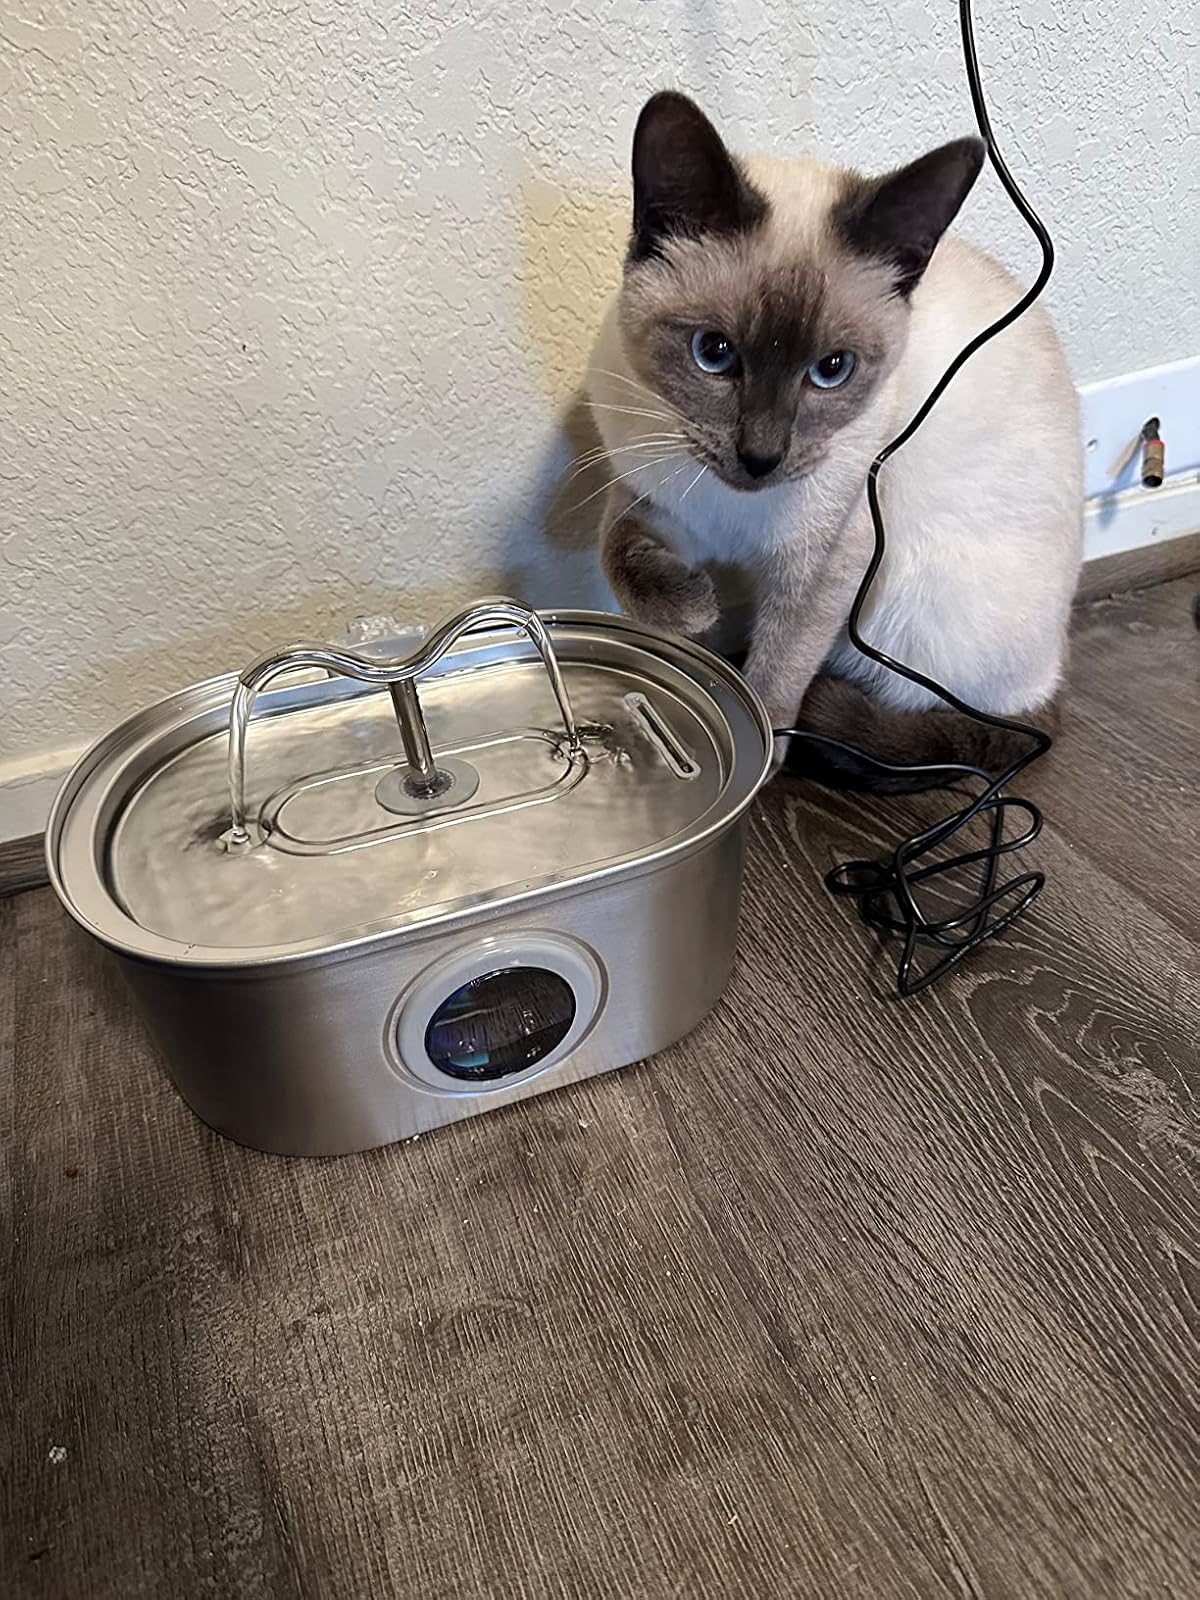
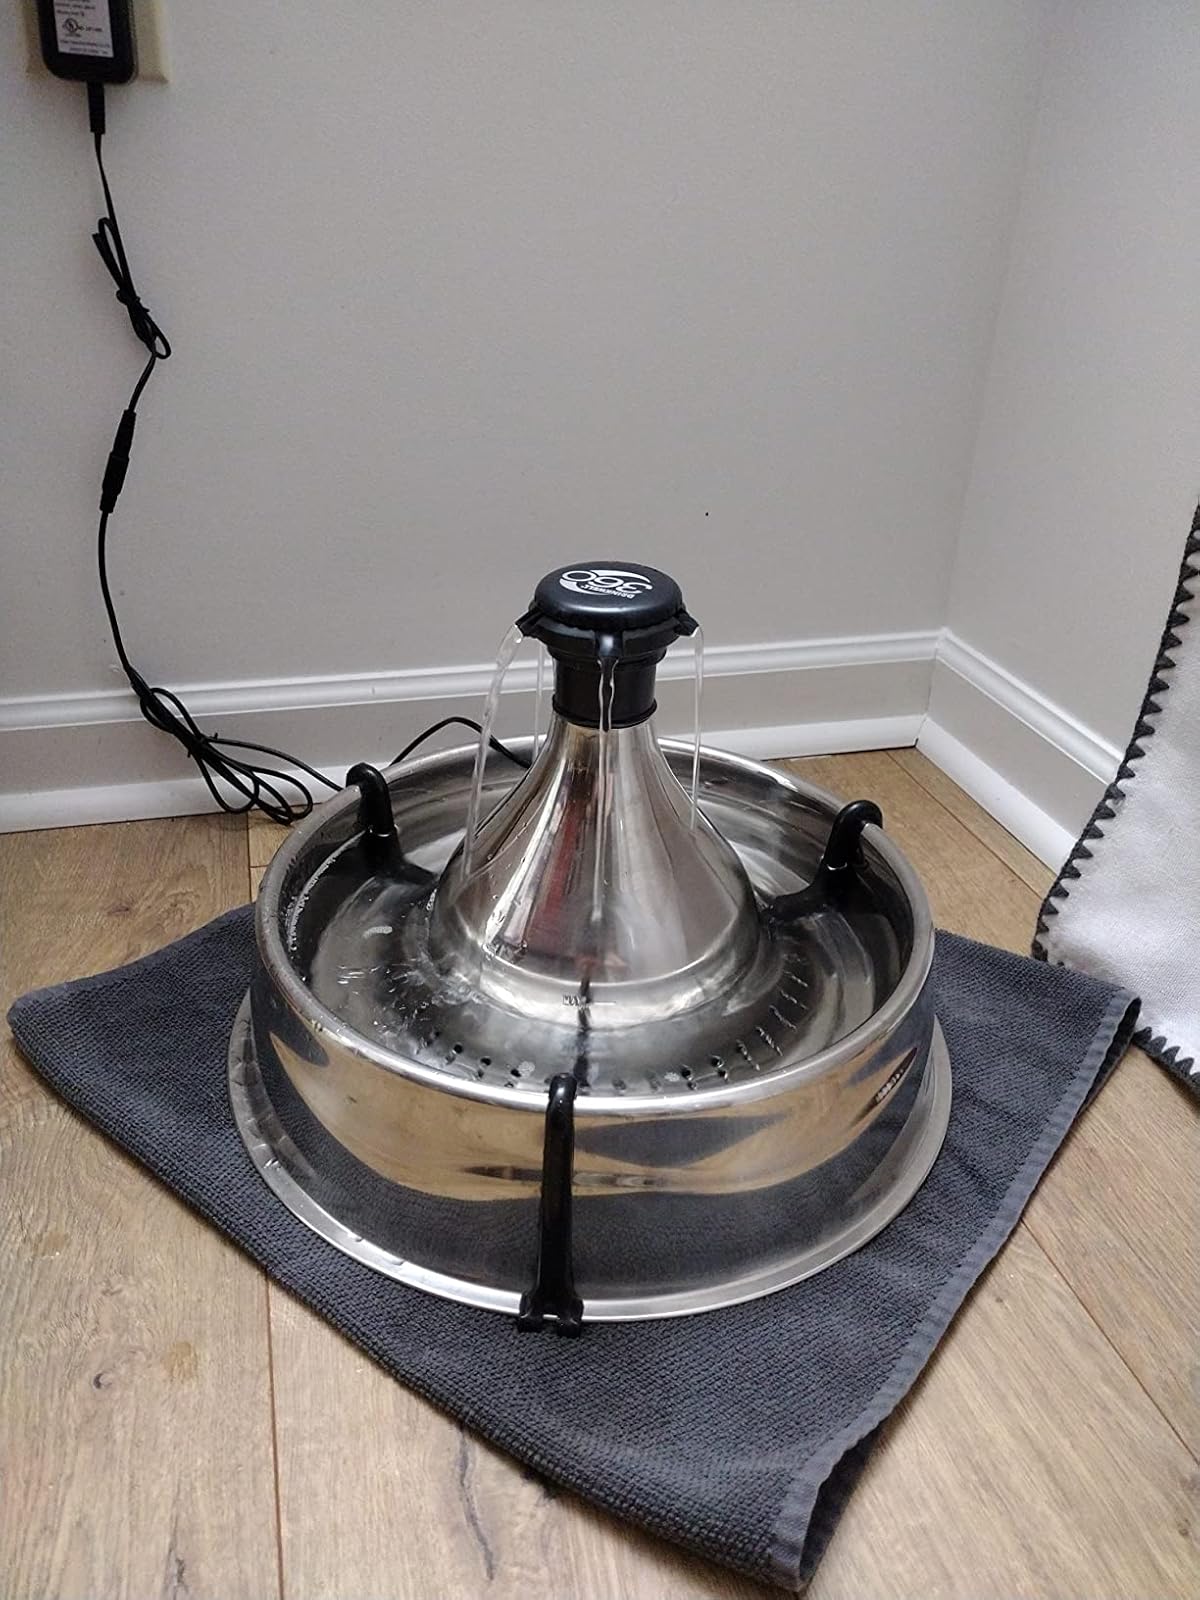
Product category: items_bowl
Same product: no